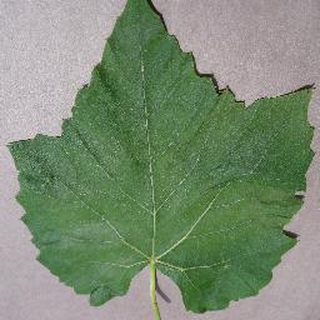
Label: healthy_grape